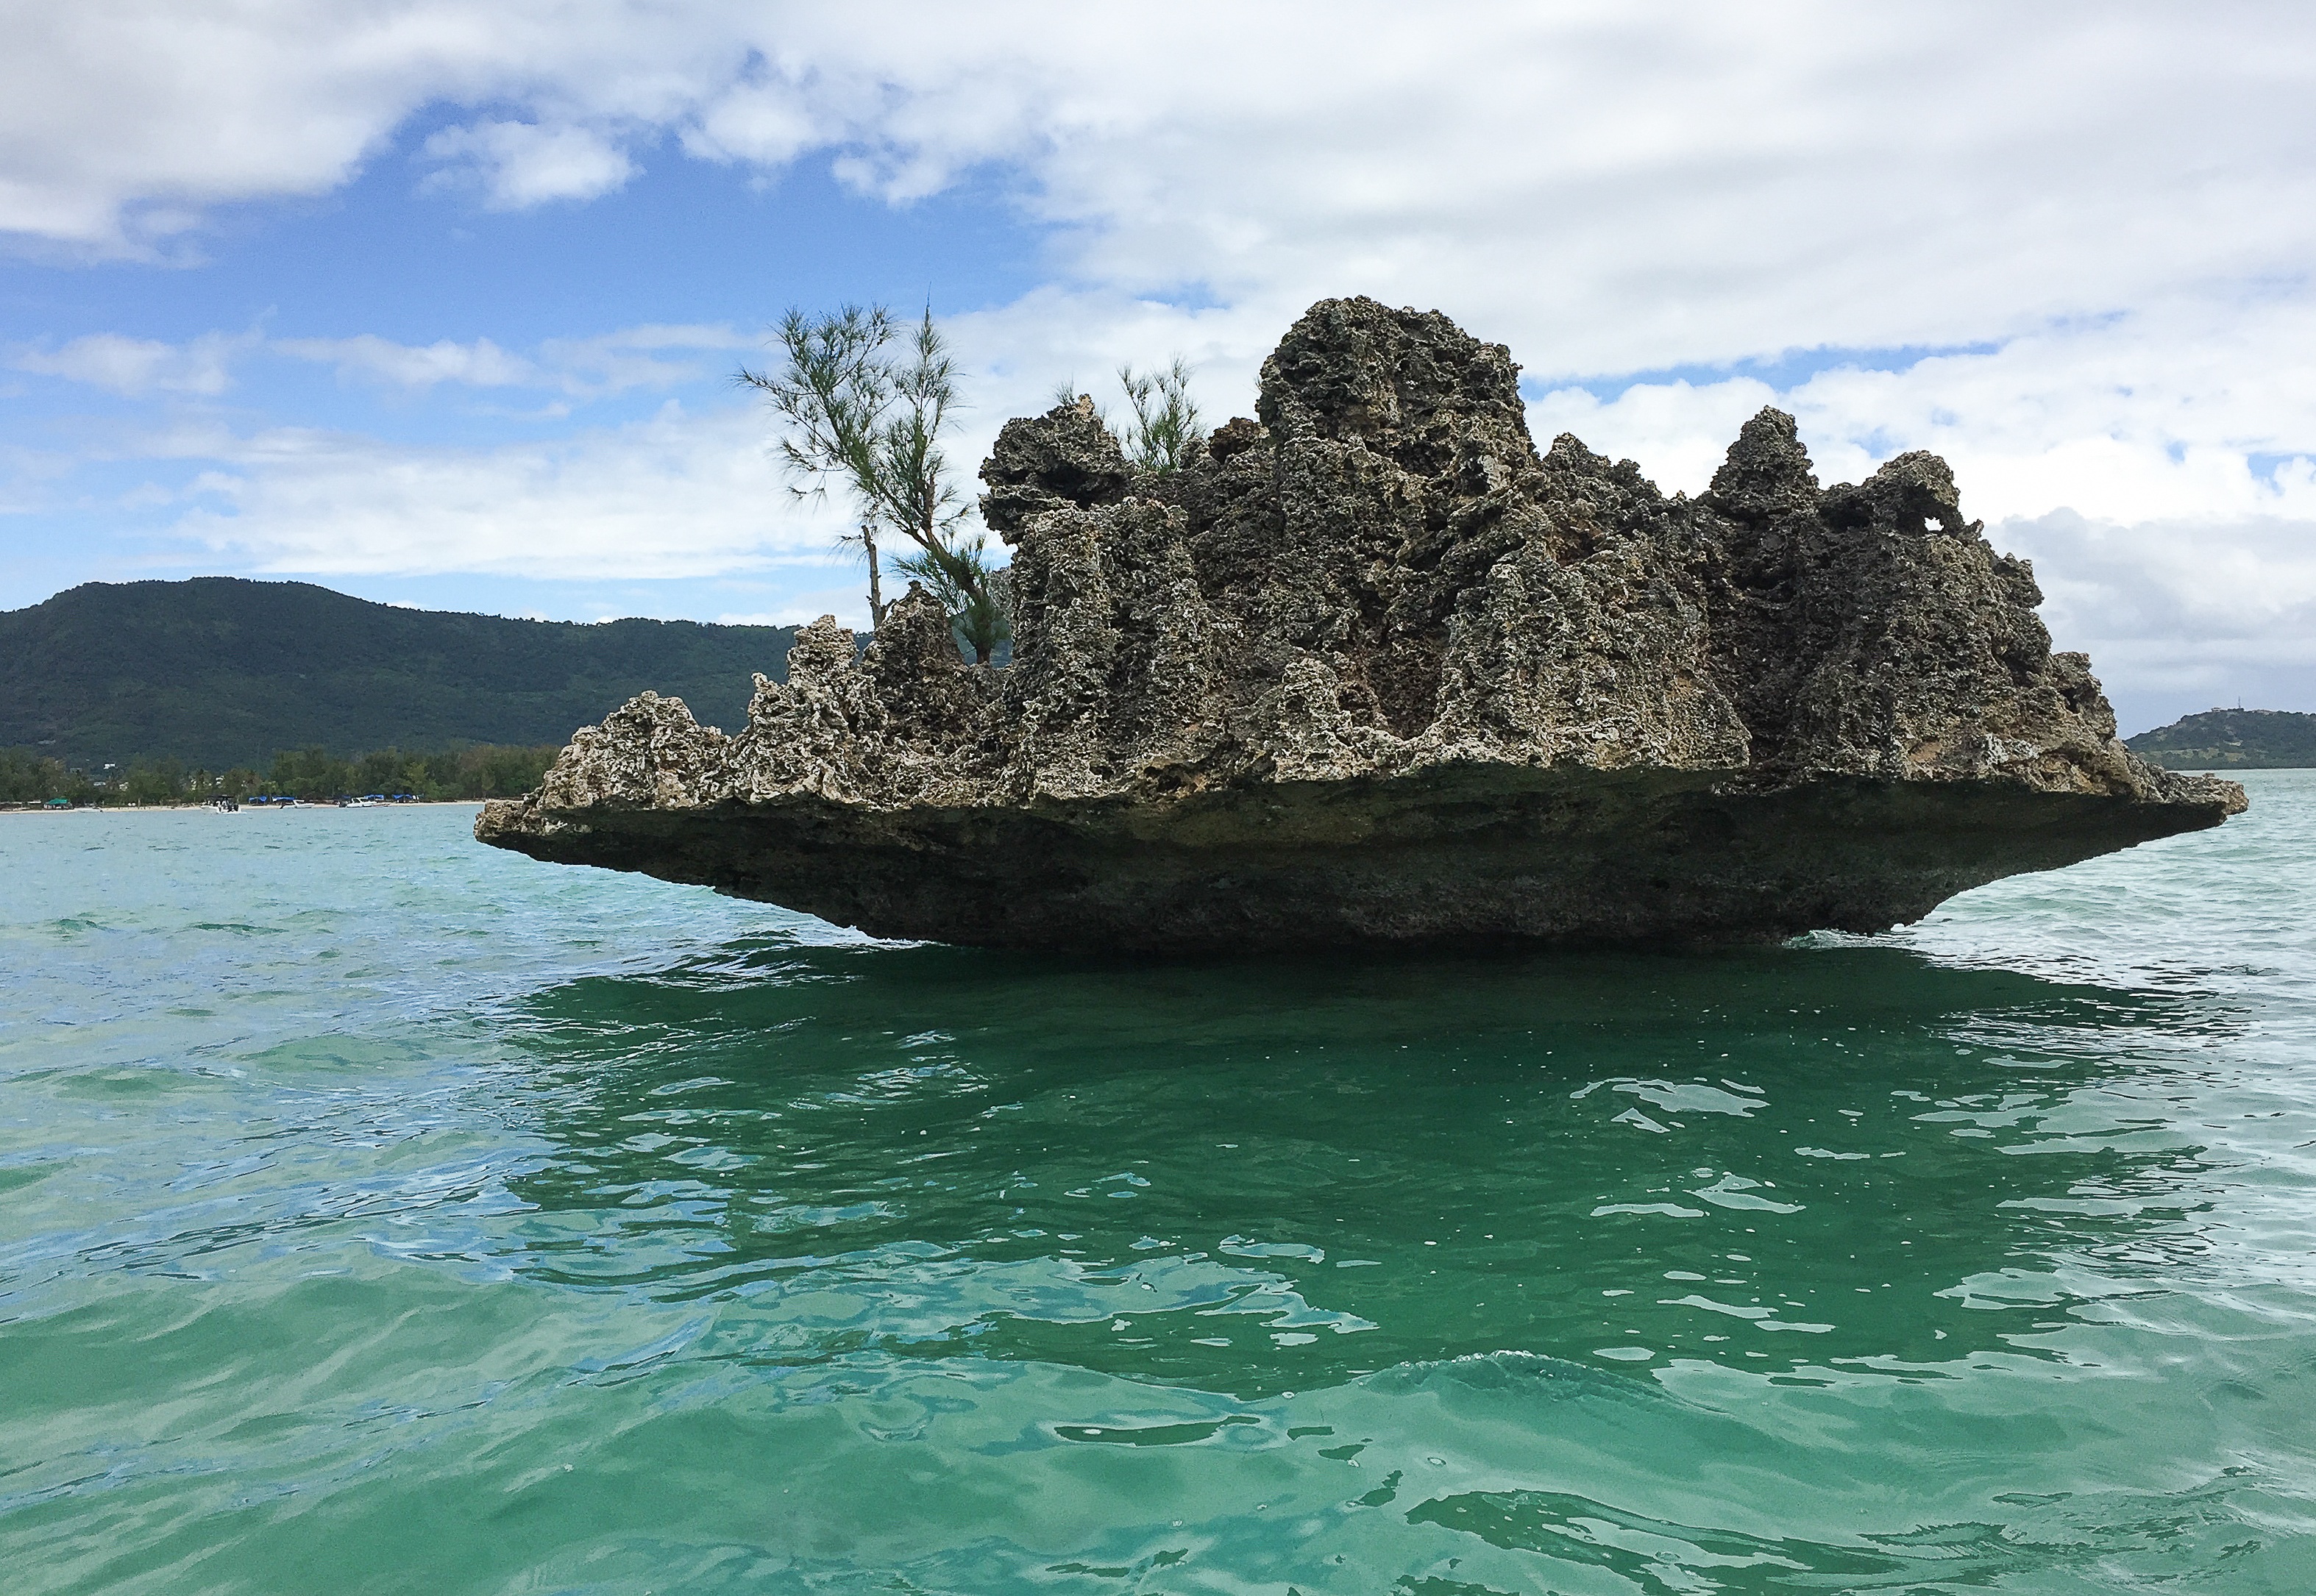
beach, sea, coast, rock, ocean, shore, wave, formation, cliff, cove, vehicle, lagoon, bay, island, stack, terrain, material, body of water, archipelago, cape, islet, landform, mauritius, geographical feature